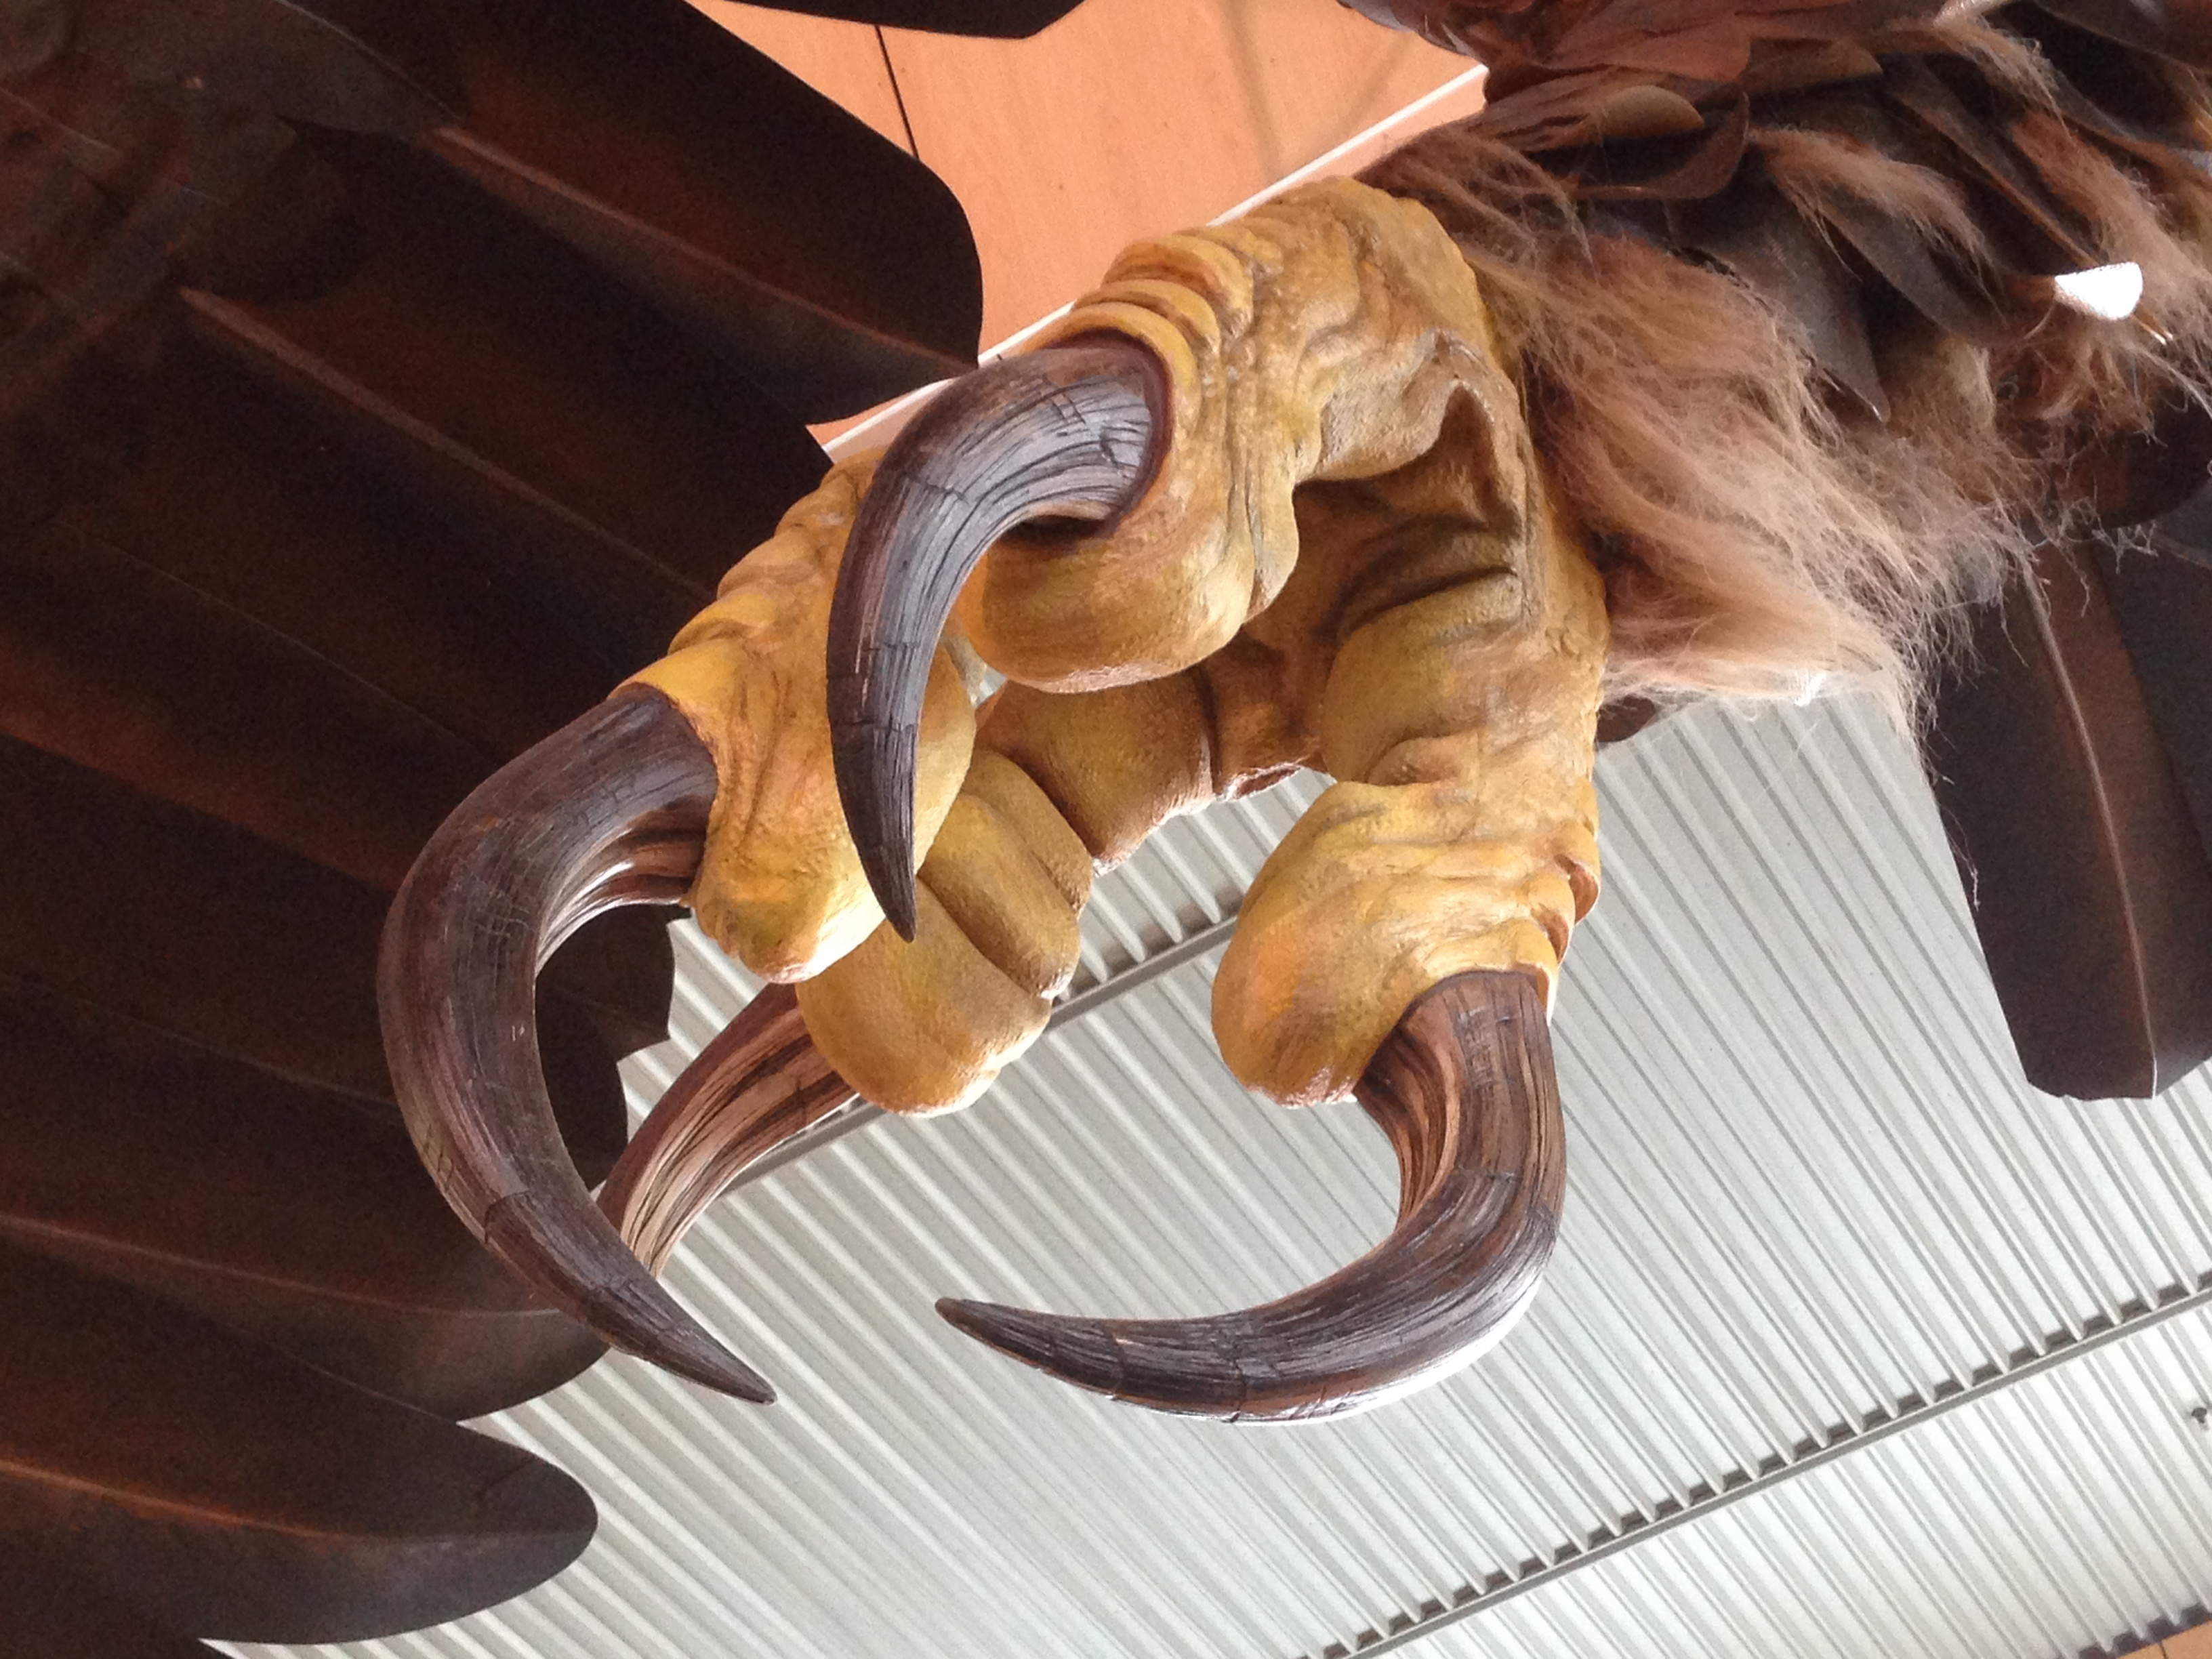
wood, horn, sculpture, carving